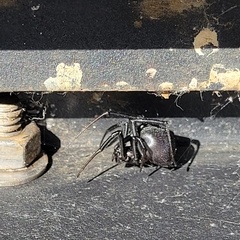
Species: Lactrodectus_hesperus